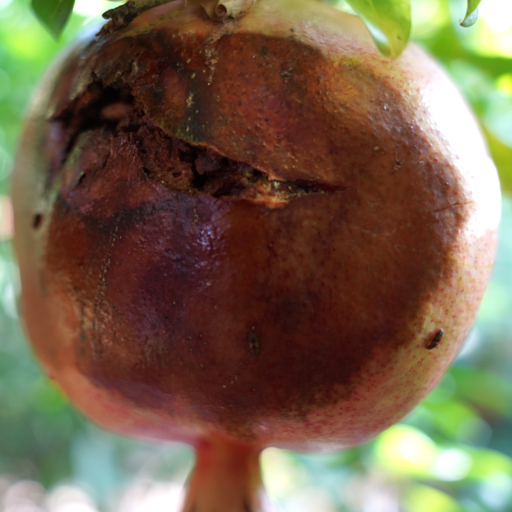
Label: Ectomyelois ceratoniae